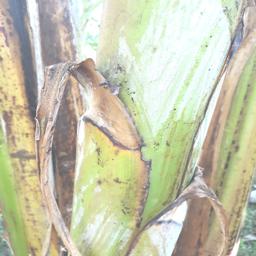
Label: PSEUDOSTEM WEEVIL